IP Federation

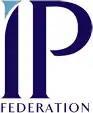

The IP Federation (formerly the "Trade Marks Patents and Designs Federation" or TMPDF) is a United Kingdom industry intellectual property trade association. It was founded in 1920 as an industry organization that provides input representing its members' interests in the United Kingdom and international intellectual property rule-making process. It celebrated its centenary on 23 April 2020.